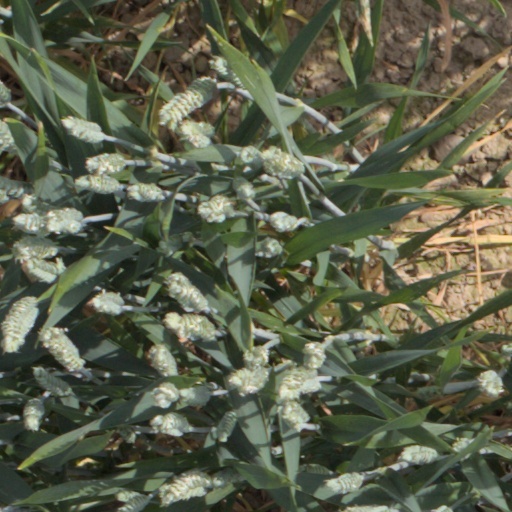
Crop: wheat